Nick Harper (American football)

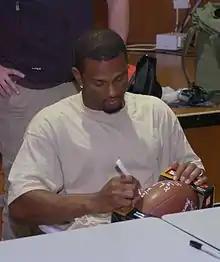

Nicholas Necosi Harper (born September 10, 1974) is an American former professional football player who was a cornerback in the National Football League (NFL). He was signed by the Hamilton Tiger-Cats as a street free agent in 2000. He played college football for the Fort Valley State Wildcats.